The Navy (film)

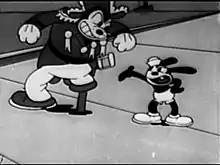
Oswald says to the admiral, "Well, I'll be seeing ya".

The Navy is a 1930 short animated film produced by Walter Lantz and as part of the Oswald the Lucky Rabbit cartoons.